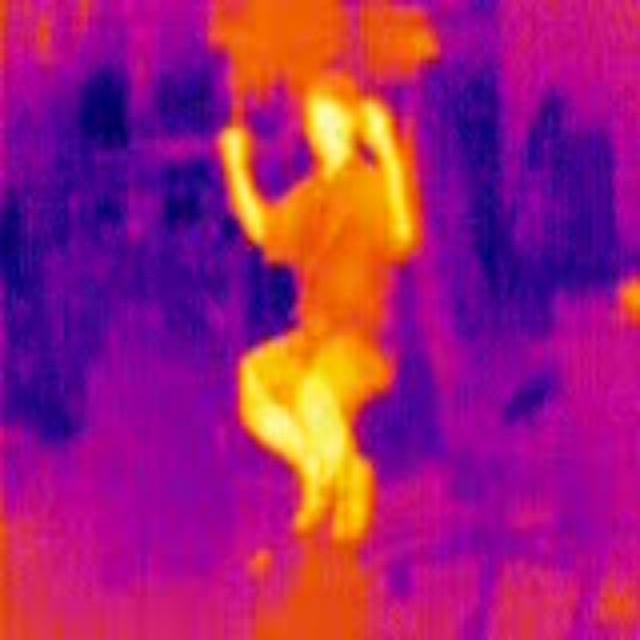
Detected objects:
label: person